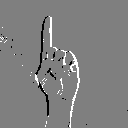
ASL letter: z